Yongan Market metro station

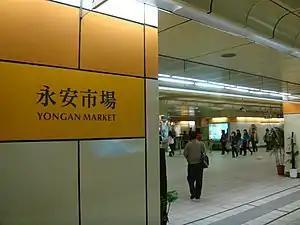
Platform

Yongan Market (formerly transliterated as Yung-An Market Station until 2003) is a metro station in New Taipei, Taiwan served by the Taipei Metro.